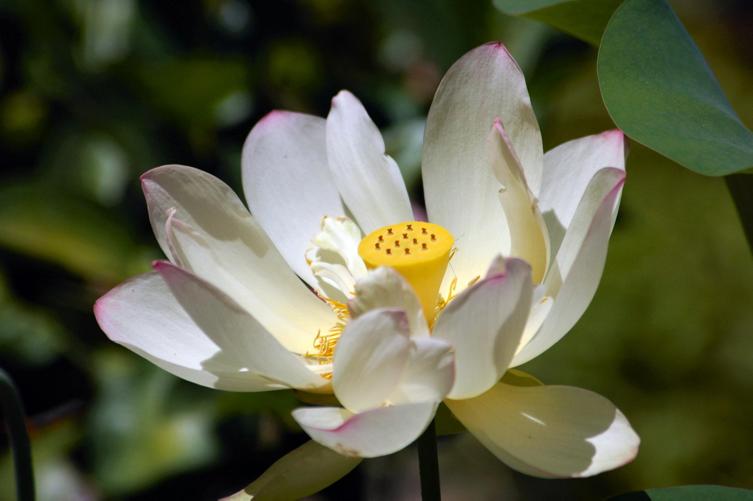
Label: lotus